Lucas van Valckenborch

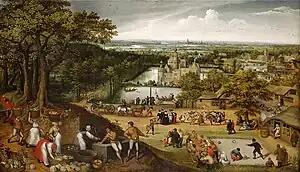
Autumn landscape (September)

In their mixture of fantasy and accurate topographical details, van Valckenborch's landscape paintings offer a view of the world and man's relationship to it. This is particularly clear in his rocky landscapes, in which the diminutive people on the winding path are reduced by the monumental cliffs. An example is the "Rocky Landscape with Travelers on a Path" (c. 1570, Sotheby's 6 July 2016, London lot 3), where the distant goatherd and the silhouettes of his charges seem ant-like in comparison to the vast distance, and the vertiginous perspective of the scene. This dramatic visual depiction is clearly intended as a commentary on man's place within the universe.